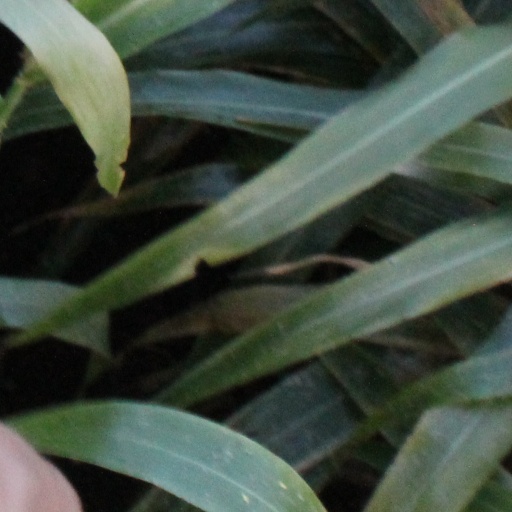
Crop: sorghum